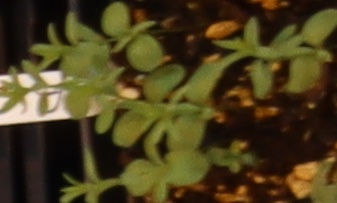
Label: Flax